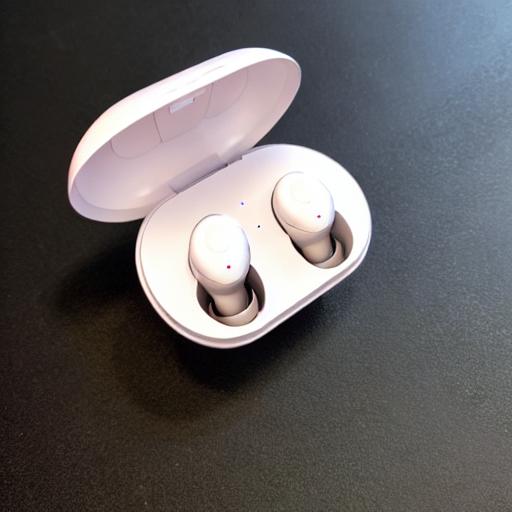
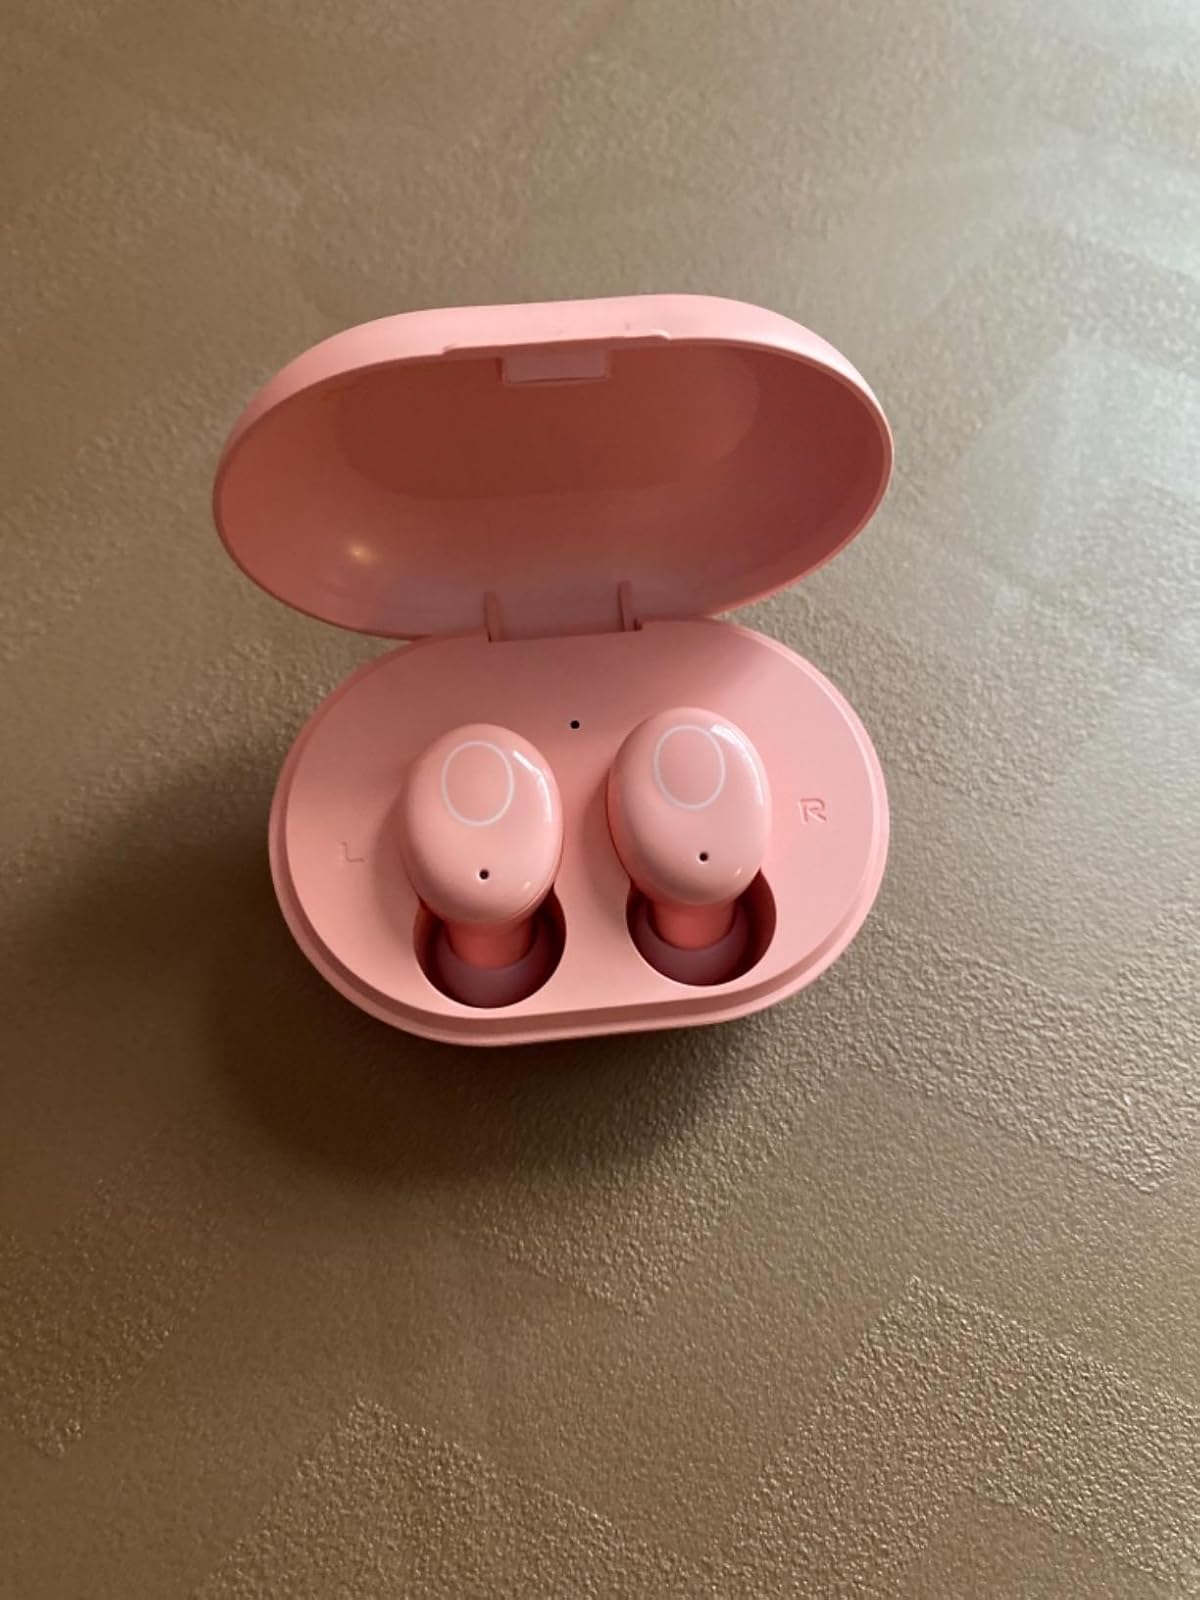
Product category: earbuds
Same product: no